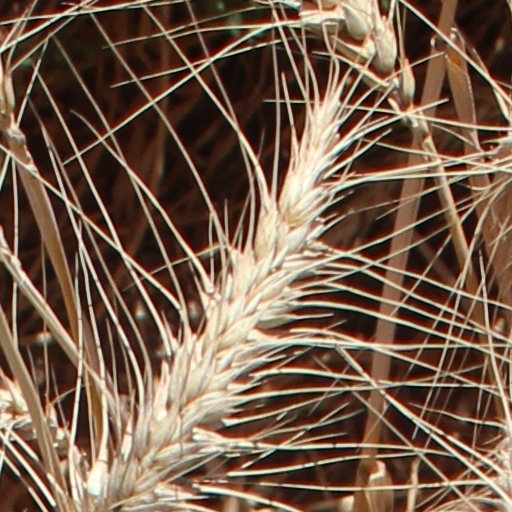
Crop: wheat